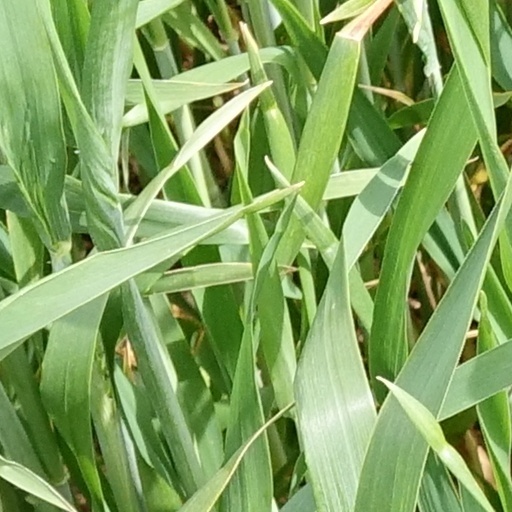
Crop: wheat